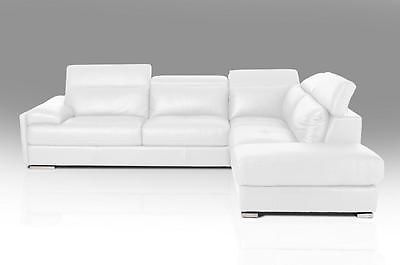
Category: sofa